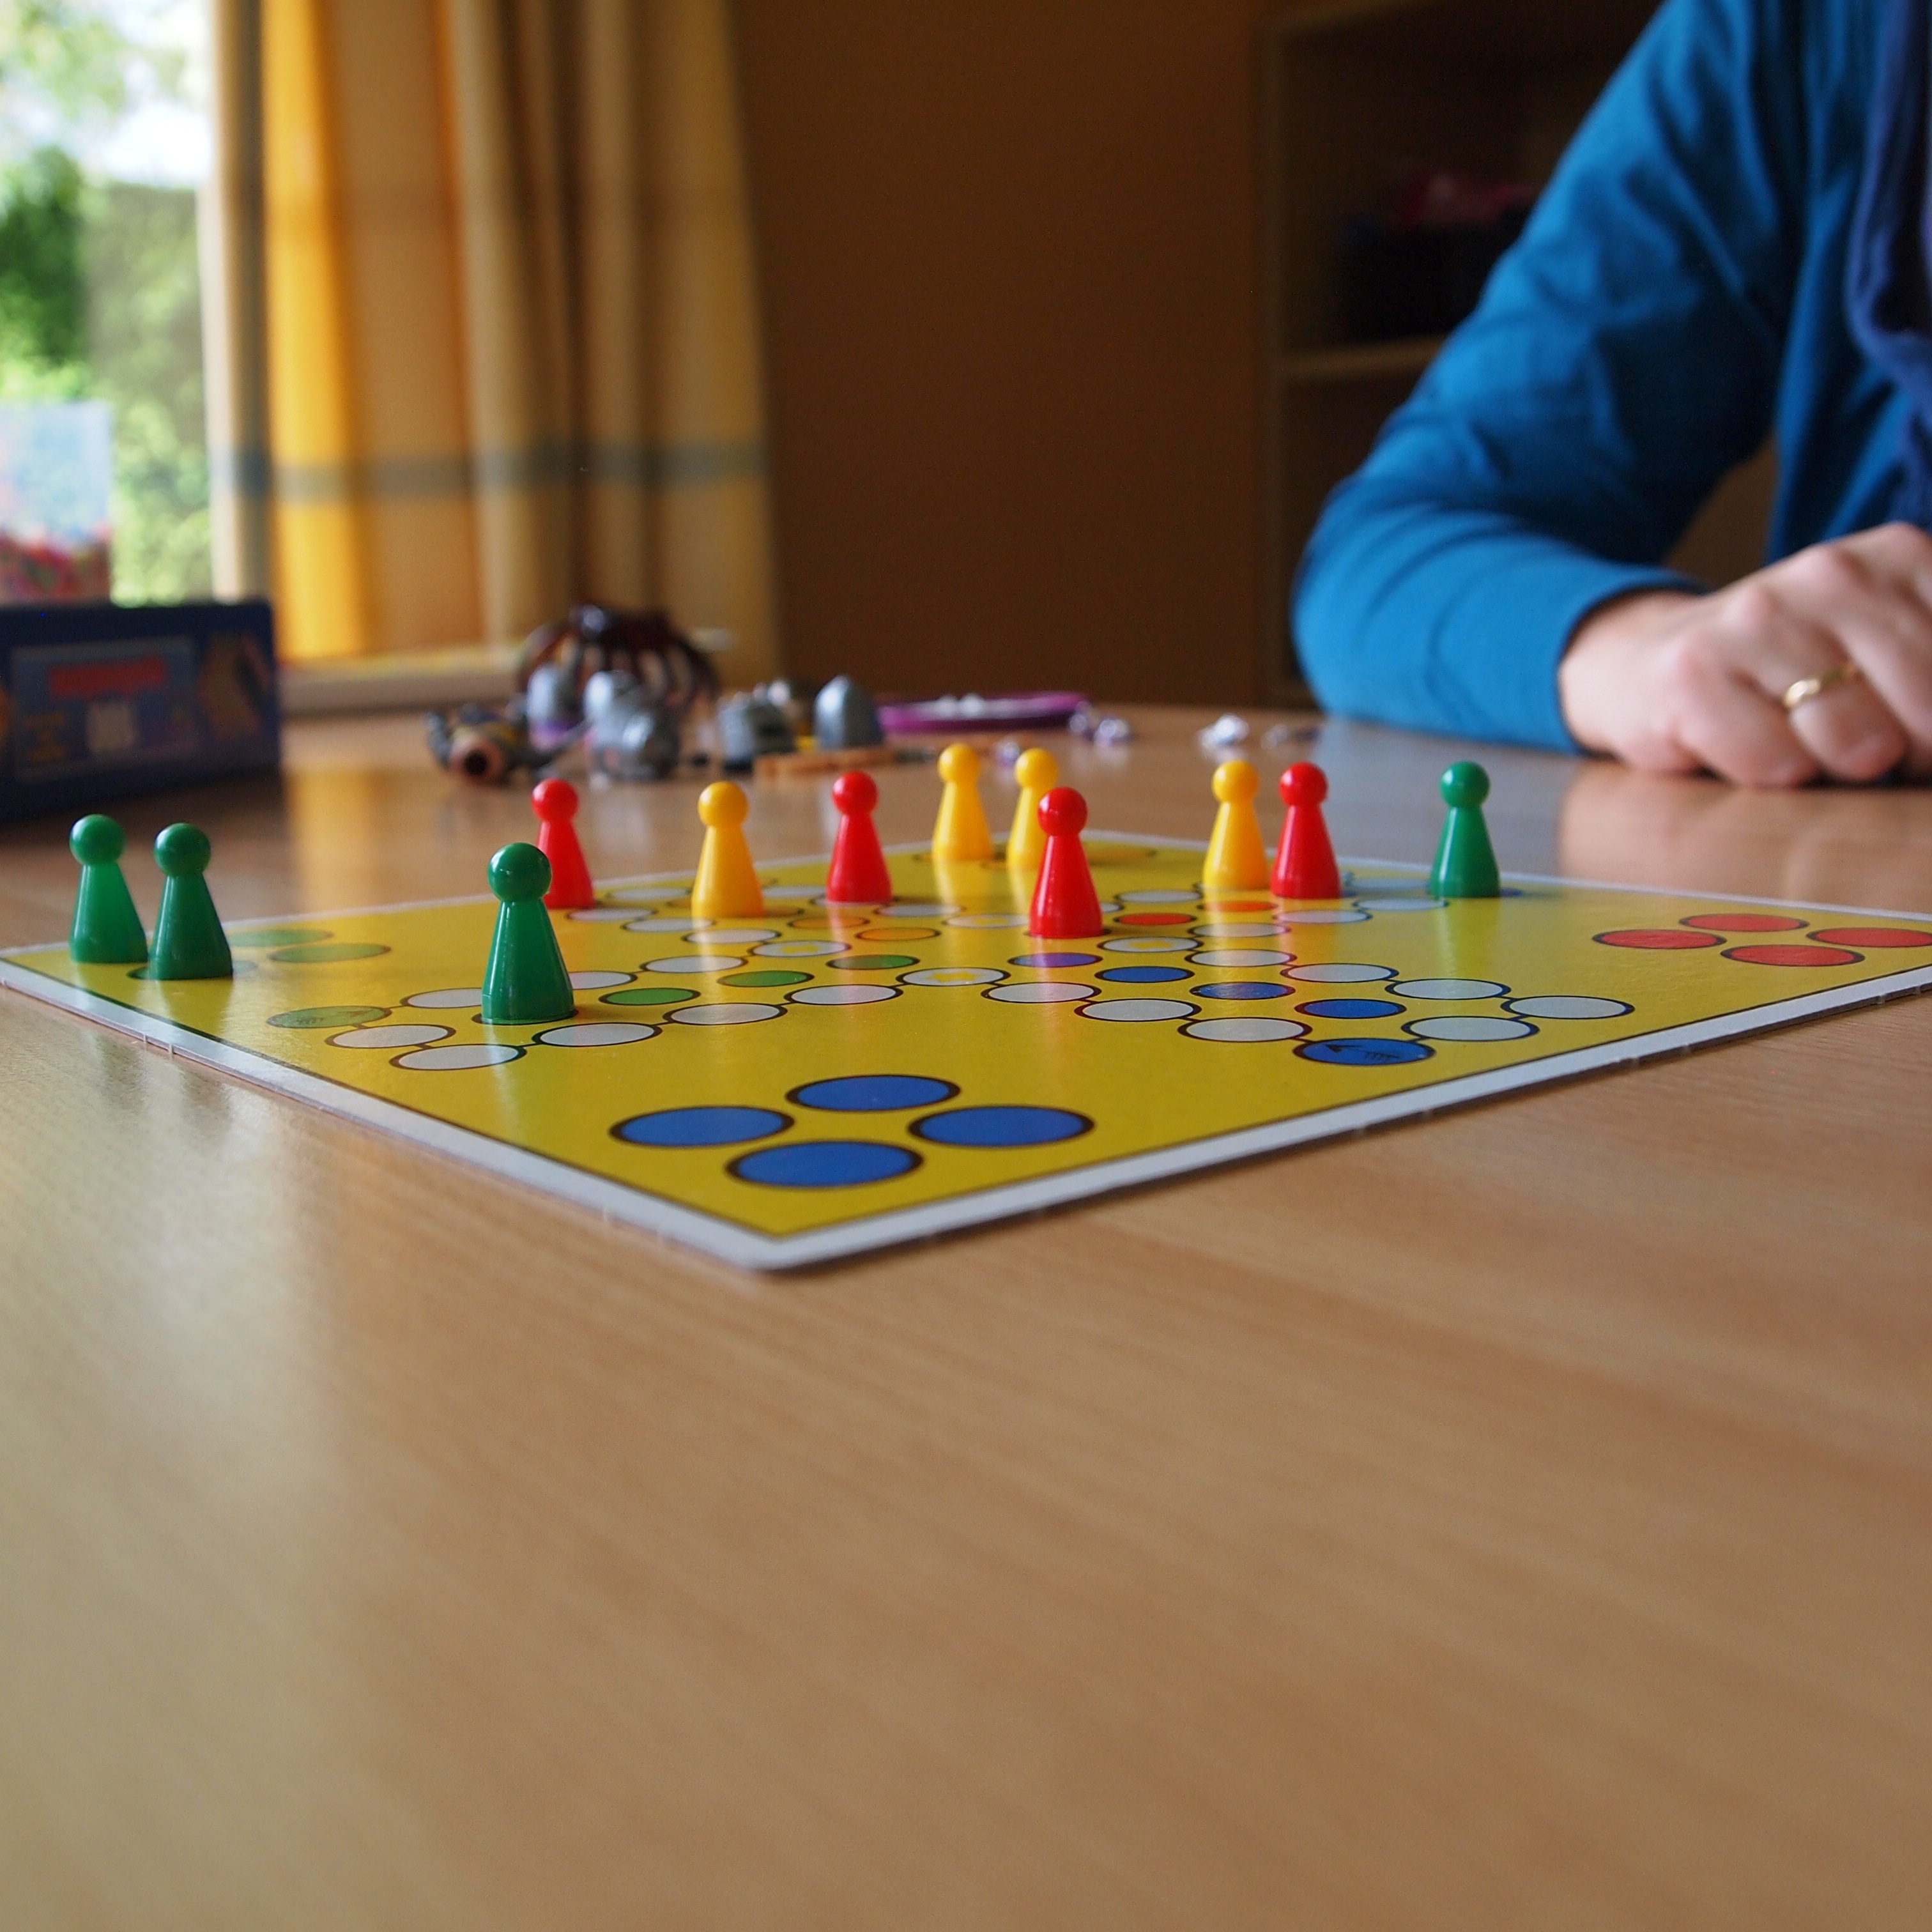
hand, table, play, kitchen, toy, board game, lego, games, pawns, indoor games and sports